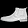
Label: Ankle boot